Question: Please indicate a possible affordance area of bicycle that can be used for sitting
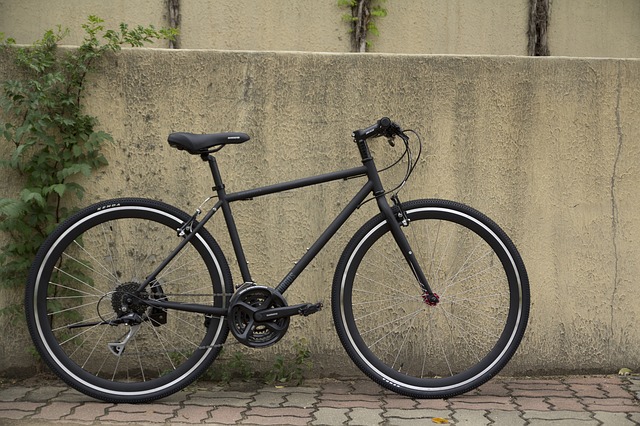
Answer: [162, 132, 249, 154]